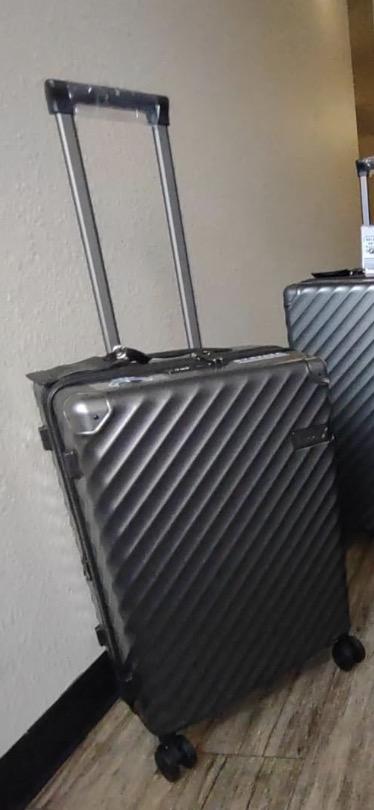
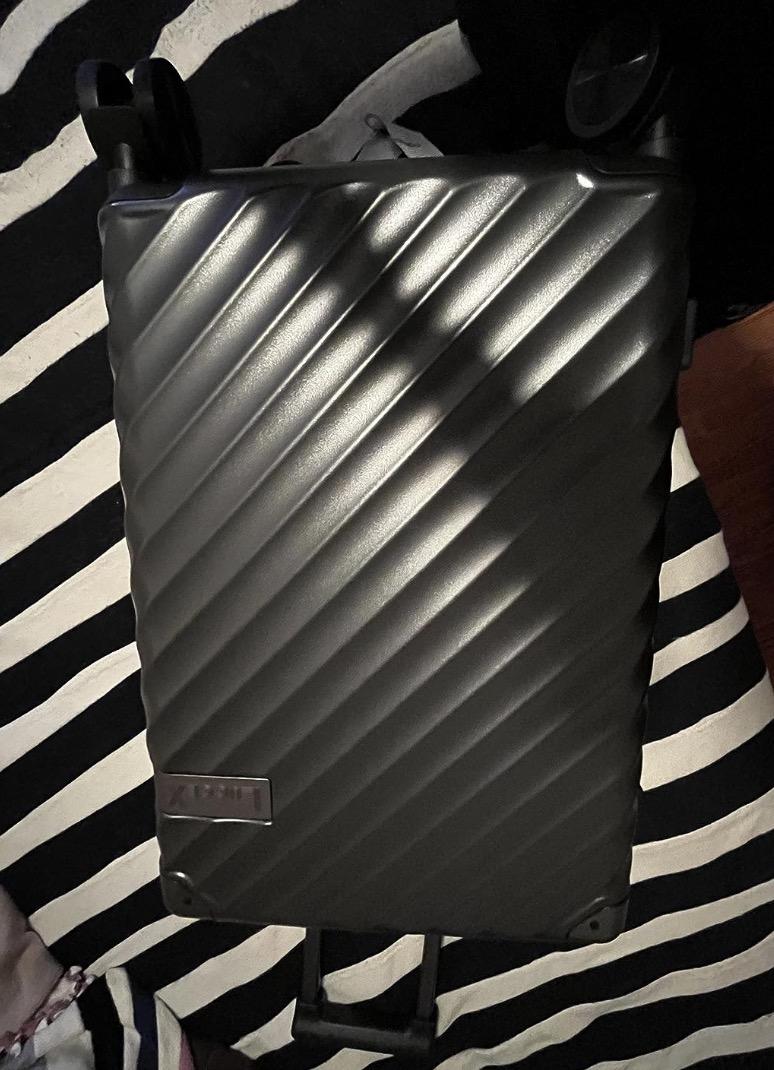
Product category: misc
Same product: yes